Suzuki DR650

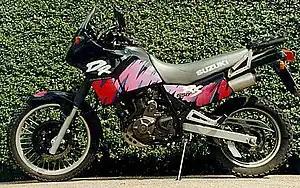
1992 model year

The Suzuki DR650 is a single-cylinder dual-sport motorcycle made by Suzuki since 1990 as a replacement for the Suzuki DR600.